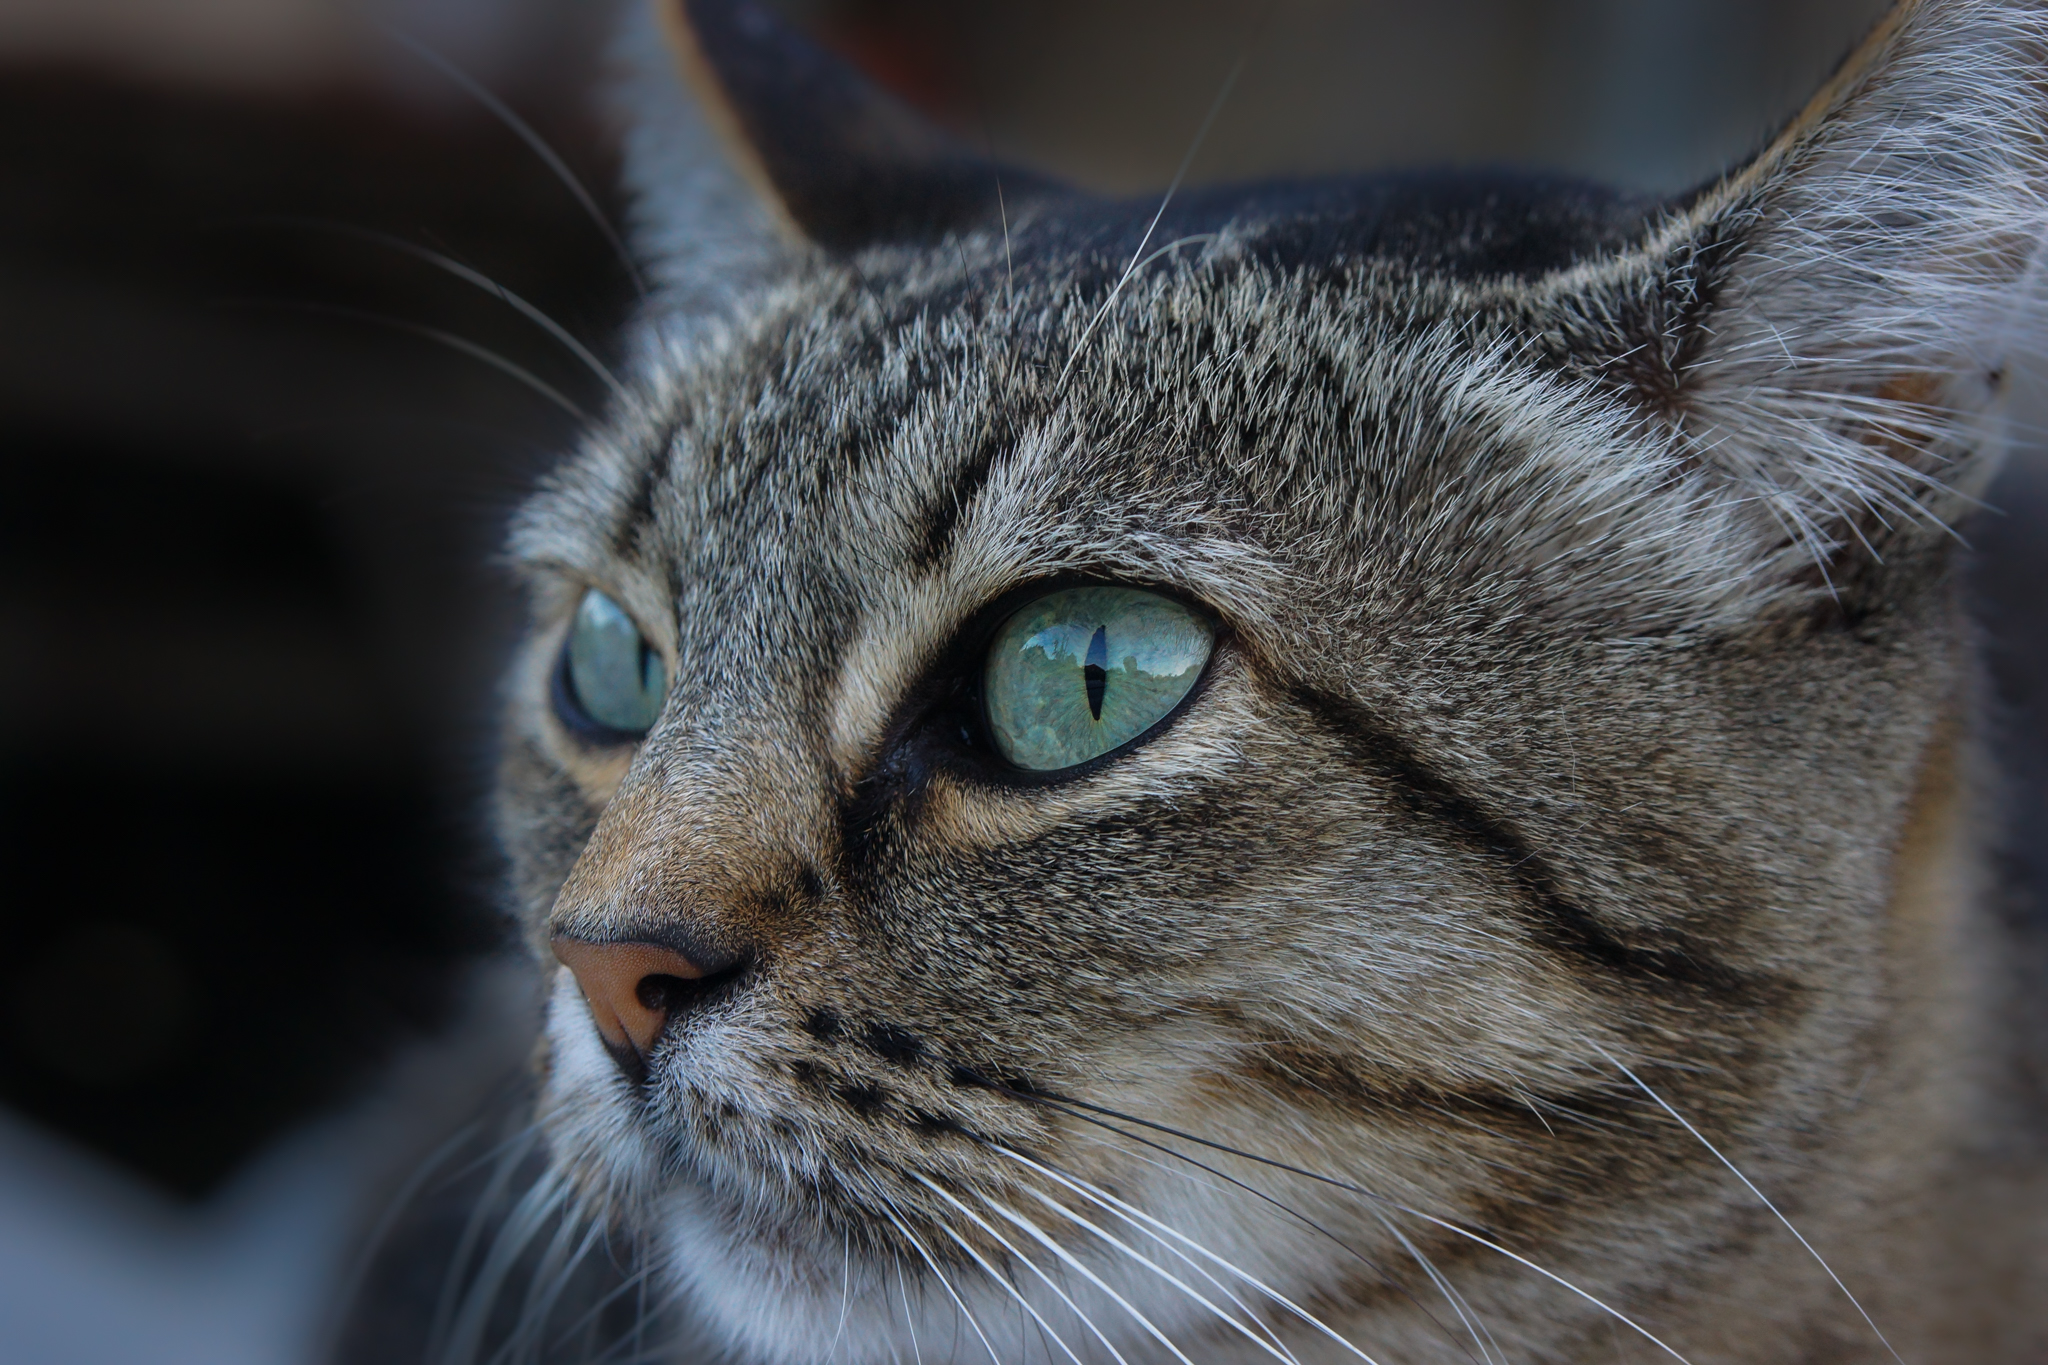
cat, mammal, fauna, close up, cats, whiskers, snout, animals, vertebrate, gatos, a77, ggl1, gaby1, xovesphoto, animales, sonya77, tamron60mm, tabby cat, european shorthair, wild cat, small to medium sized cats, cat like mammal, carnivoran, domestic short haired cat, pixie bob, rusty spotted cat